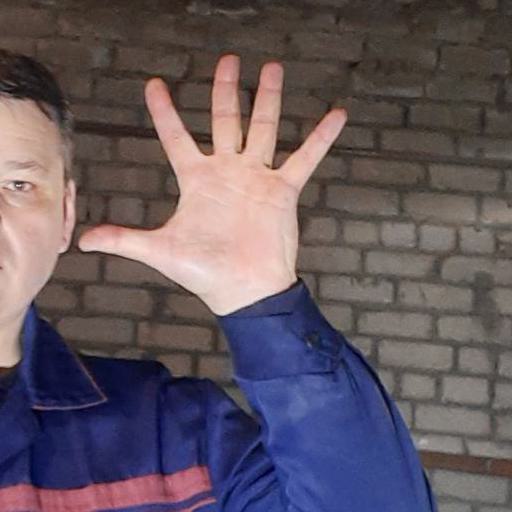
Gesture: palm